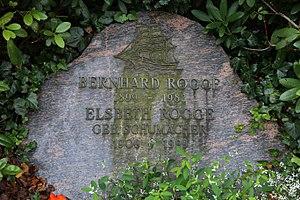
Bernhard Rogge est un officier de la marine allemande qui pendant la Seconde Guerre mondiale, commanda l'Atlantis, un navire corsaire de la Kriegsmarine. Nommé vice-amiral à la fin de la guerre, il sera après-guerre amiral dans la marine fédérale allemande.